Southgate, Spokane

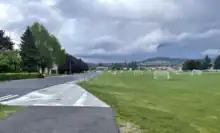
Southeast Sports Complex

As with the rest of Spokane, the neighborhood is dominated by towering ponderosa pine trees. There are also numerous wetlands, ponds and ephemeral streams in Southgate, which drain into the Glenrose basin and ultimately the Spokane River.